Black caiman

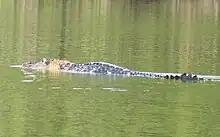
A swimming black caiman.

The black caiman is the largest predator in the Amazon basin and the largest member of the Alligatoridae family, making it one of the largest extant reptiles. It is also significantly larger than other caiman species. Most adult black caimans are in length, with a few old males exceeding . Sub-adult male specimens of around will weigh roughly , around the same size as a mature female, but will quickly increase in bulk and weight. The average size of adult females at their nests was found to be . Mid-sized mature males of weigh approximately , while large mature specimens exceed , being relatively bulky crocodilians. Very large, old males can exceed in length, and weigh up to . A relatively small adult male of a total length of weighed while an adult male considered fairly large at a length of weighed approximately . Another sampling of sub-adult males found them to range in length from , averaging , and that they weighed from , averaging . In a study conducted in Rupununi River, Guyana, sub-adult and adult black caimans ranged from in length and weighed between . In some areas (such as the Araguaia River) this species is consistently reported at in length, although specimens this size are uncommon. Several widely reported but unconfirmed (and probably largely anecdotal) reports claim that the black caiman can grow to over in length and weigh up to . While it is unclear what the sources for this maximum size are, many scientific papers accept that this species can attain extreme sizes as such. In South America, two other crocodilians reportedly reach similar sizes: the American crocodile ("Crocodylus acutus") and the Orinoco crocodile ("C. intermedius").